Bhola Bhala

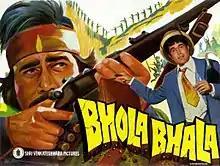

Bhola Bhala is a 1978 Bollywood action film, directed by Satpal and produced by V. Gopi Krishna. The film stars Rajesh Khanna in a double role, paired opposite Rekha and Moushumi Chatterjee. The film revolves around the innocent insurance agent Ram Kumar Verma, who falls into the trap of the bandit Nathu Singh, who in turn wants Ram to endorse a life insurance policy in the name of Nathu Singh, so that Nathu can fake a death claim and get the amount from the insurance company. The film was a commercial hit upon its release. The musical instrument kalimba was played by Homi Mullan for "Jhuk Gayi Aankhen".